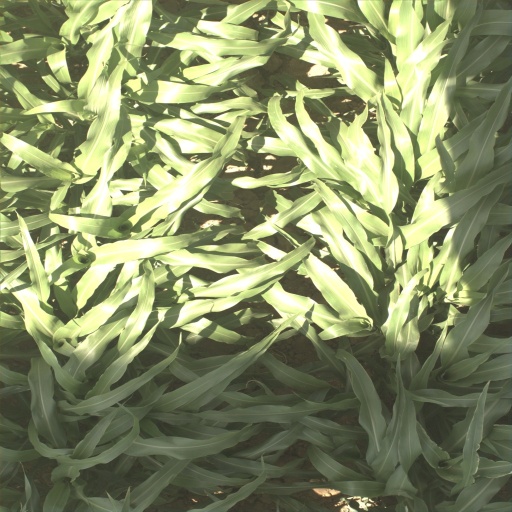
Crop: sorghum